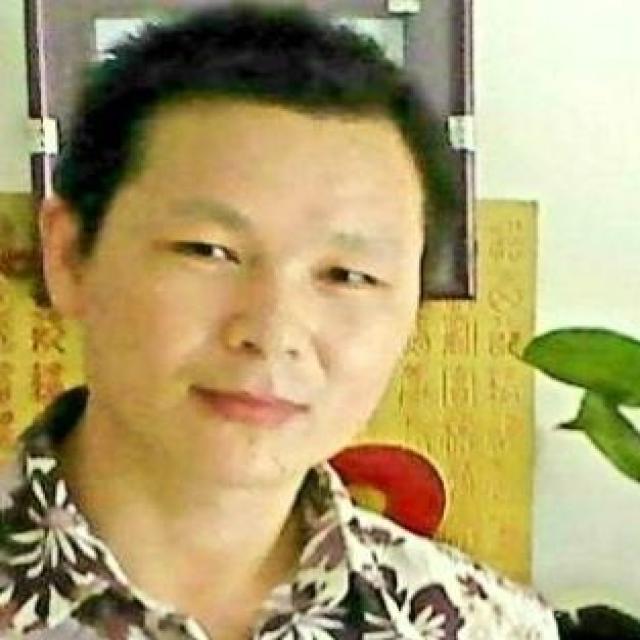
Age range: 21-44